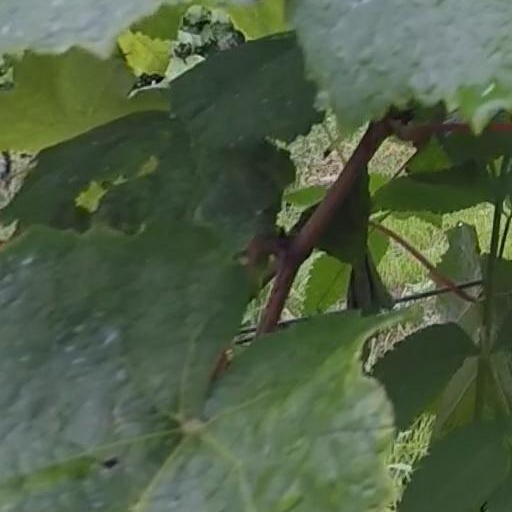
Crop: grape